Taste of Kerala

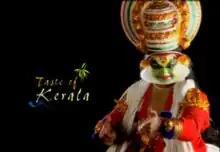
Logo of Taste of Kerala

It is hosted by Raj Kalesh Later Replaced By Serah and then in late 2011 was replaced by Amrita TV Vanitharathnam Contestant Reena Basheer . The show is primarily based upon Cuisine of Kerala.